United Nations Medal

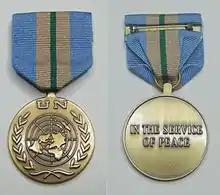
United Nations Medal awarded for service with UNMEE

A United Nations Medal is an international decoration awarded by the United Nations (UN) to the various world countries members for participation in joint international military and police operations such as peacekeeping, humanitarian efforts, and disaster relief. The medal is ranked in militaries and police forces as a service medal. The United Nations awarded its first medal during the Korean War (1950–1953). Since 1955, many additional United Nations medals have been created and awarded for participation in various United Nations missions and actions around the world.